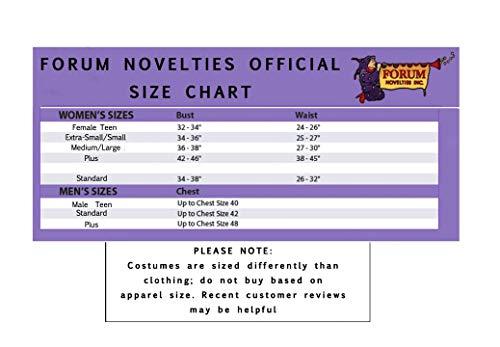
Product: Forum Women's Egyptian Priestess Deluxe Costume
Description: Look for matching pharaoh outfit for a perfect couples costume.
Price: $49.99